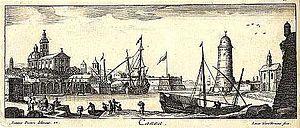
La Crète est la principale île grecque et également l'une des plus méridionales de Grèce. Elle représente une des frontières symboliques entre l'Occident et l'Orient.